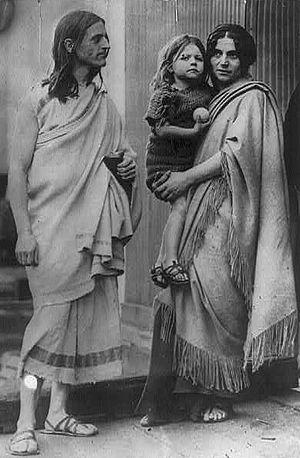
Ángelos Sikelianós était un des plus importants poètes grecs.
Raymond Duncan, né à San Francisco le 1ᵉʳ novembre 1874 et mort à Cavalaire-sur-Mer le 14 août 1966, est un philosophe, artiste, poète, artisan et danseur américain, frère de la danseuse Isadora Duncan.